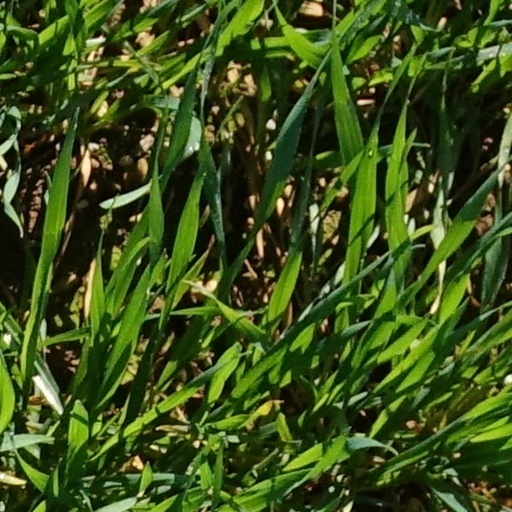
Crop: wheat